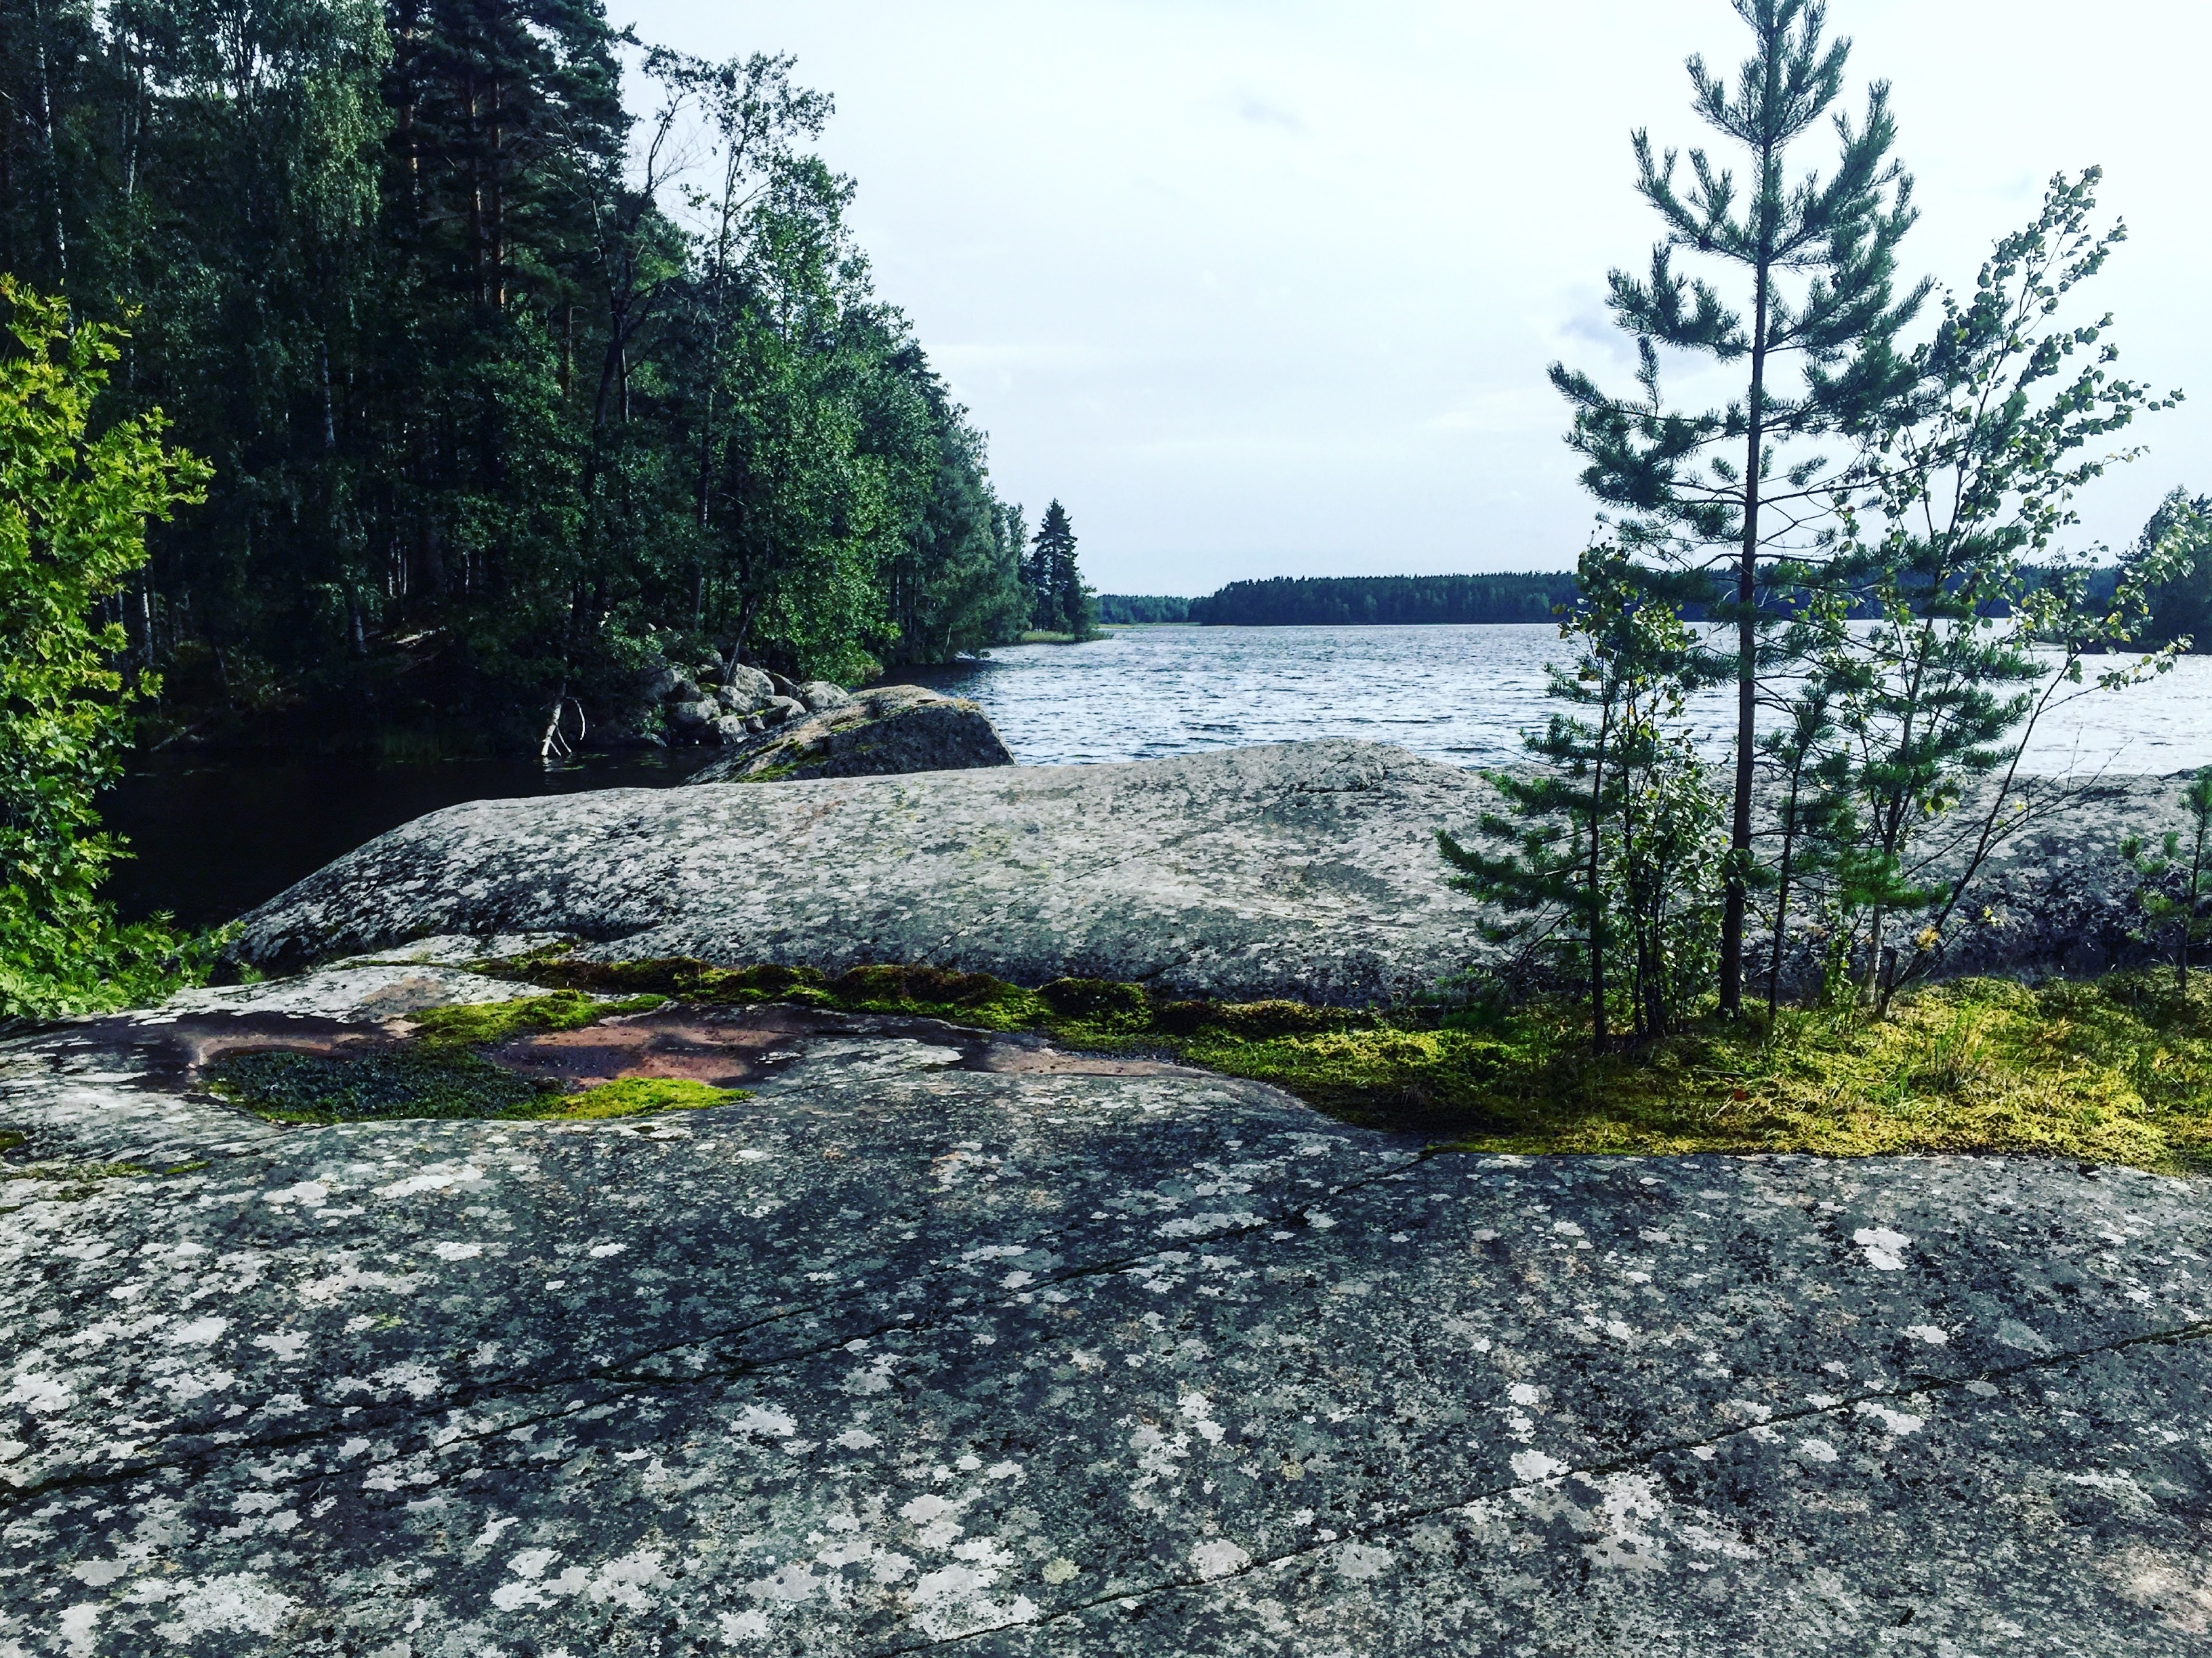
tree, rock, wilderness, trail, lake, river, pond, stream, rapid, reservoir, body of water, state park